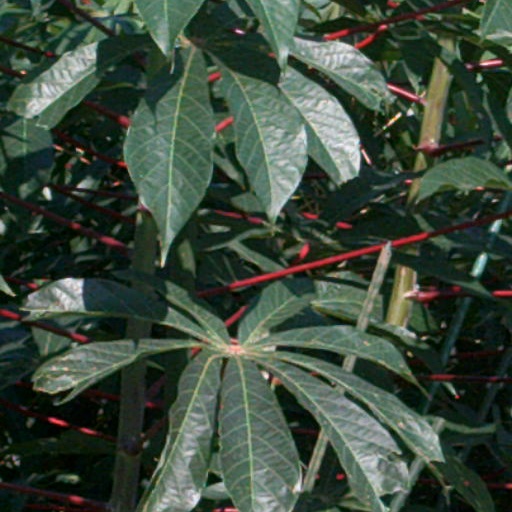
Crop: cassava